Lisowicia

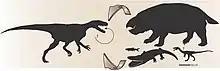
"Smok" (far left) with prey animals, including the dicynodont (far right), as inferred from coprolite contents and bones with bite marks

Numerous bite marks have been found on the bones of juvenile dicynodonts from the same locality where the dicynodont "Lisowicia" and the predatory archosaur "Smok" were found, indicating that juvenile dicynodonts were preferentially and actively hunted by "Smok". Dicynodont bone fragments have also been identified in the proposed coprolites of "Smok", implying that dicynodonts like "Lisowicia" were a major component in the predator's diet. Based on the absence of nasals and rarity of other snout bones, Sulej (2024) suggested that the snout of "Lisowicia" may have been structurally weak, and so preferentially targeted by predators like "Smok" either during predation or by disarticulating the snout first from the carcass.